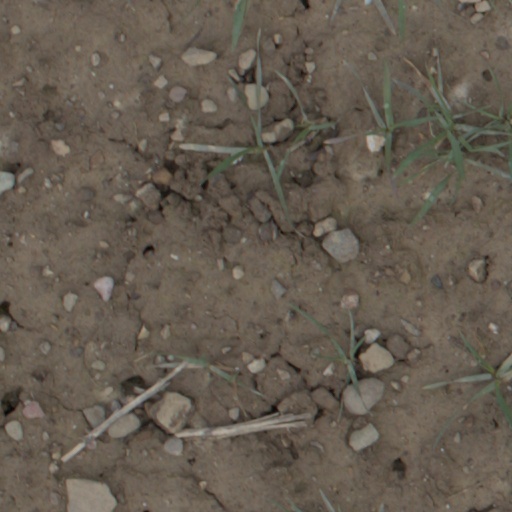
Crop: wheat